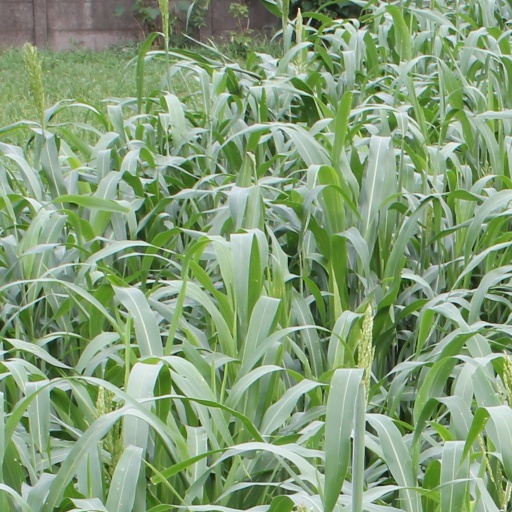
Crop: sorghum